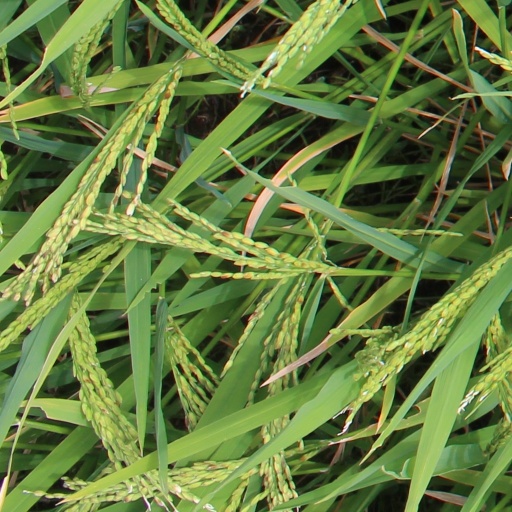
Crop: rice